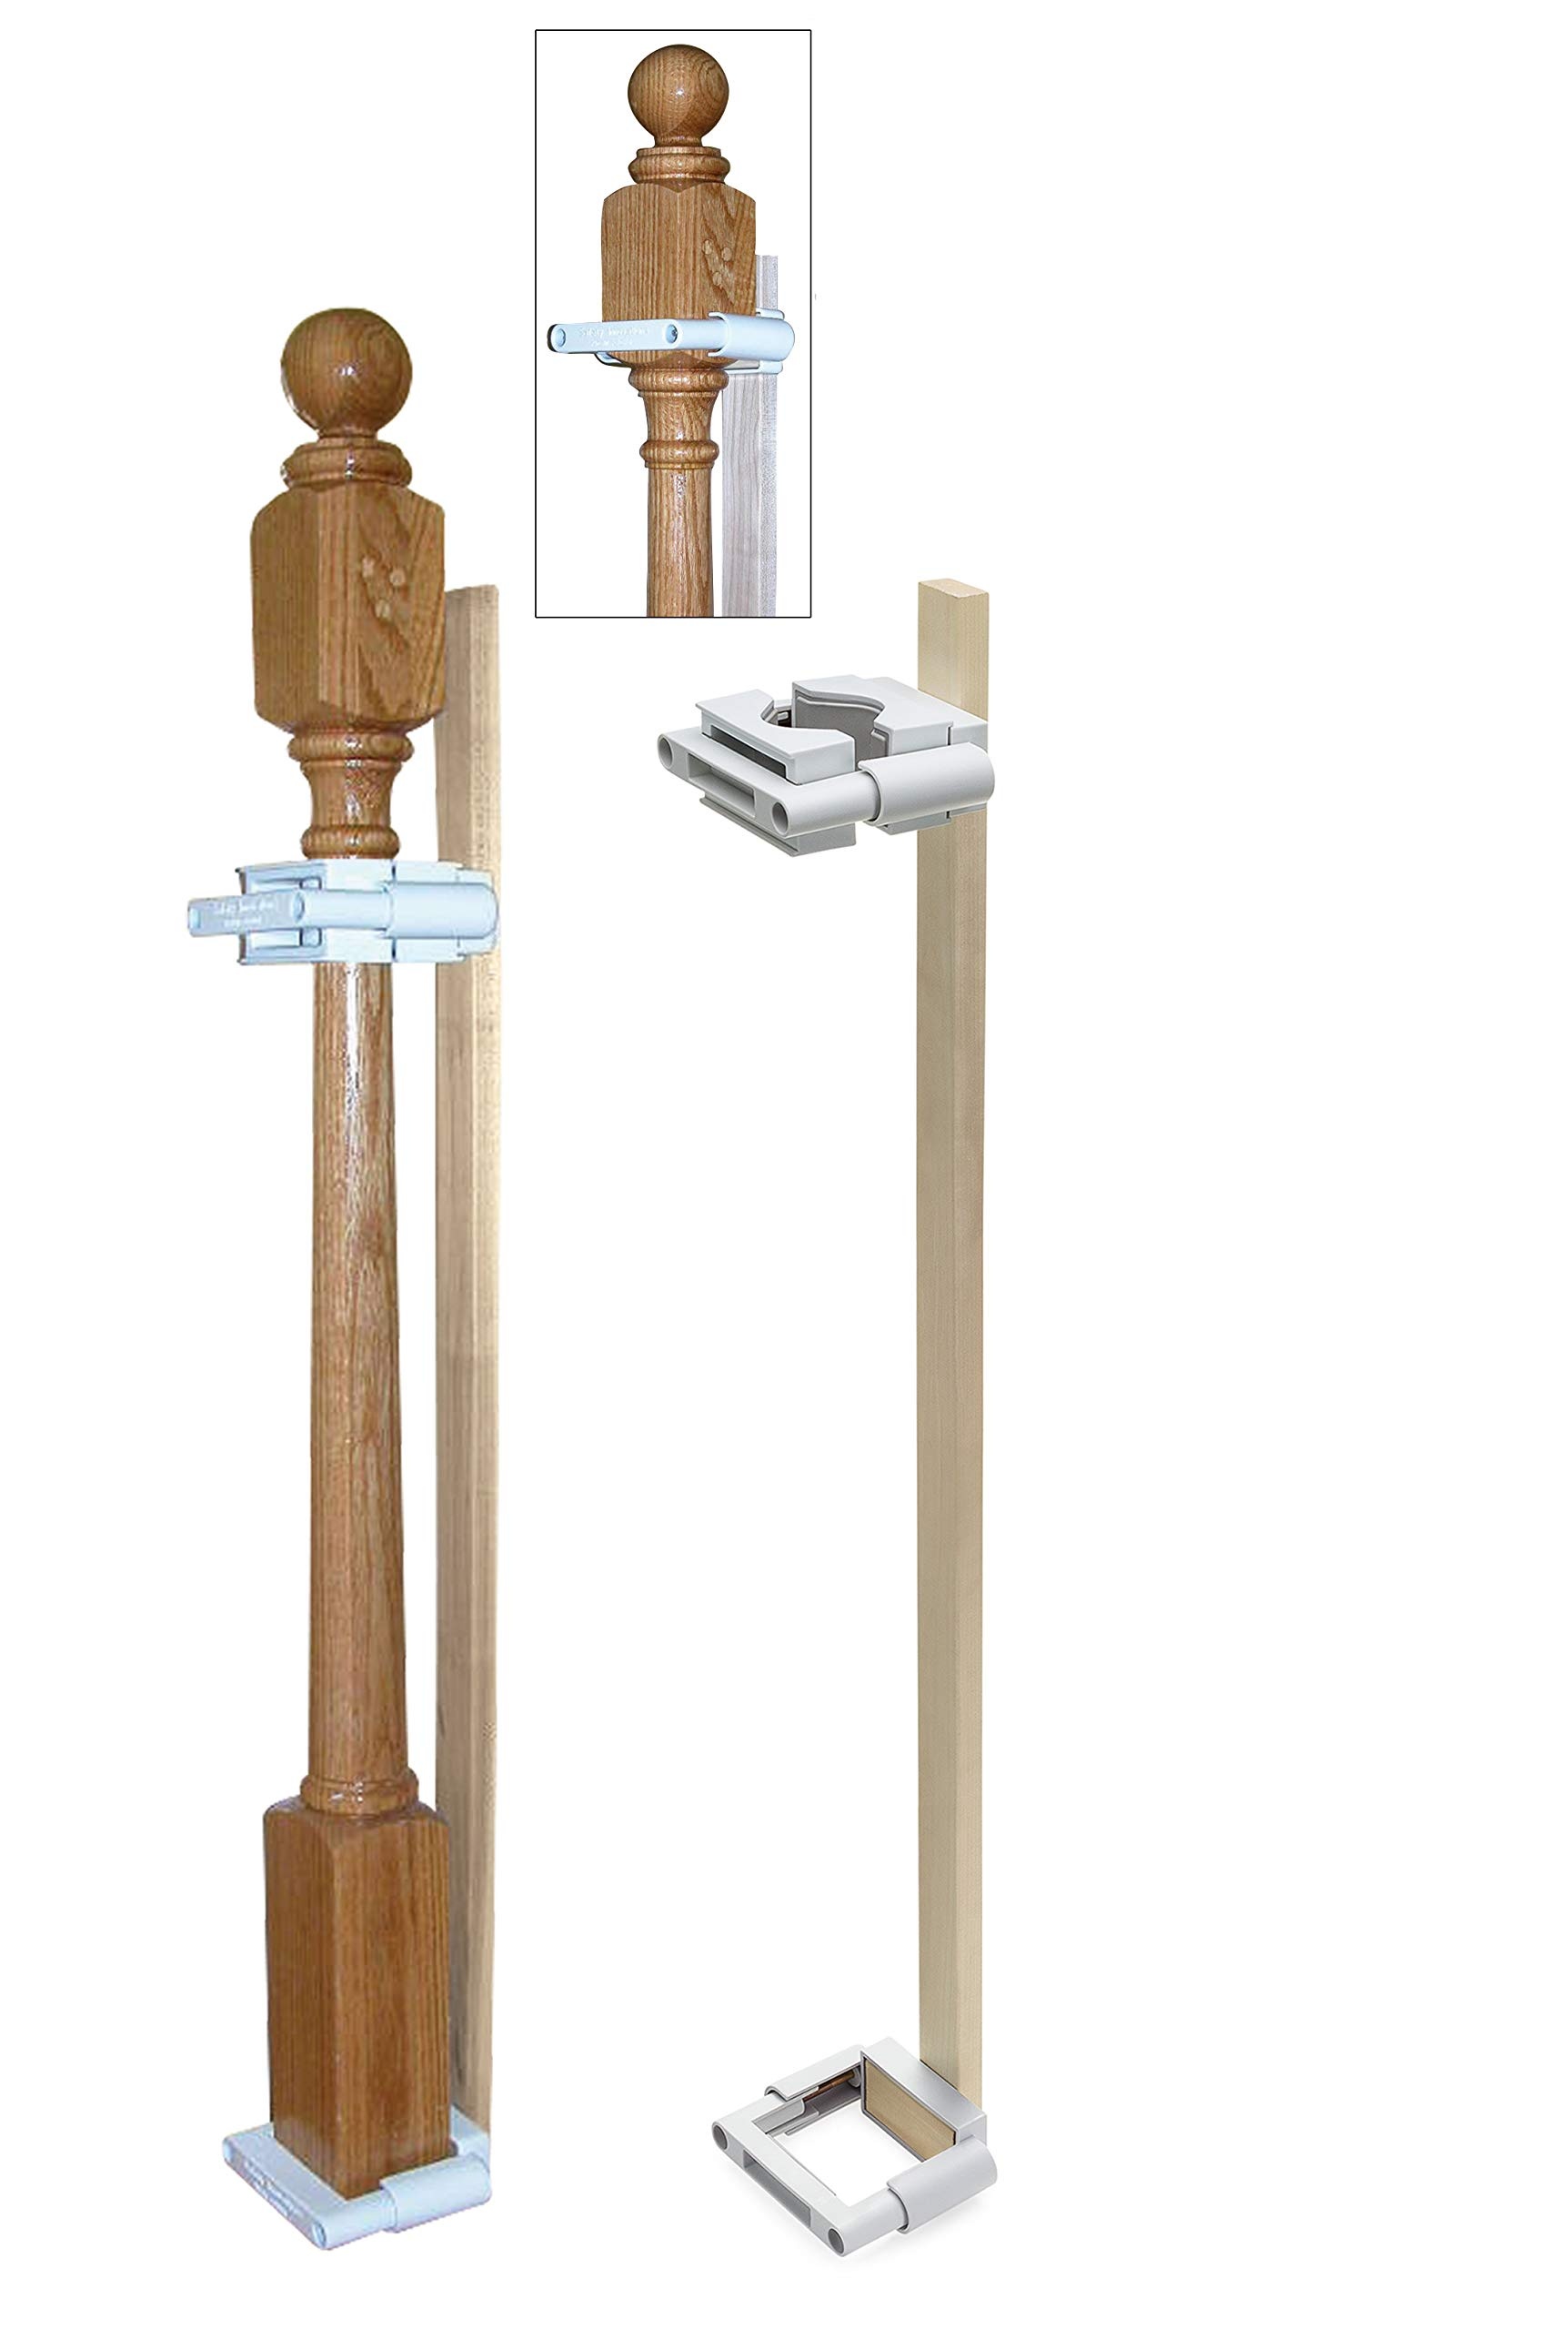
Safety Innovations No Hole Stairway Baby Gate Mounting Kit - Fits Posts From 2 3/4 Inches To 3 1/2 Inches Wide With Square Or Round Tops - No Adhesives On Or Screws In Your Posts, (1-Pack)
Brand: Safety Innovations
Our No Hole Stairway Baby Gate Mounting Kit was designed by a professional childproofer and lets you mount safety gates without having to drill into your posts. Whether your posts have square or round tops, you'll never have to drill into them, use screws or messy adhesives, giving you the best solution to preserve your beautiful woodwork. Made of super-strong, professional quality materials our Gate Mount Kit features heavy-duty metal clamps and bolts, with no cheap plastic straps, glues or adhesives. In fact, our superior quality Gate Mount Kit is used by professional childproofers everywhere. Fits posts from 2 3/4' to 3 1/2' wide with square or round tops. One Kit is needed for each post. Kit includes 1- 36' Wood Strip, 2 Square Clamps, 2 Wood Inserts for Clamps, 1 Set Round Adapters, 4 Bolts, 1 Set of Interlocking Shims, 2 Finish Washers, 2 - 1 1/2' Screws, 2 - 1 3/4' Screws and Instructions. (Screws are for attaching the Wood Rail to the Clamps. No screws go into your post.)
Category: Baby & Toddler > Baby Safety > Baby & Pet Gate Accessories > Mounting Kits